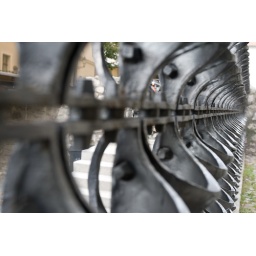
A rather strange fence just as we entered the castle district in Budapest.